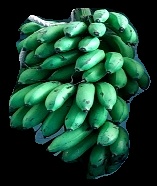
Variety: rasbale
Grade: grade2